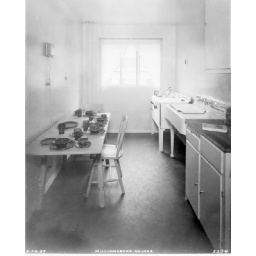
A kitchen with a table that's set for a meal in williamsburg houses, brooklyn, ny. August 24, 1937.